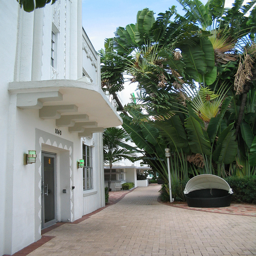
There is a white building and large green plants are beside it
a clean white buiding in a  down town sector
A tall white building sitting across from a forest.
A vacant brick street next to a building.
a empty pathway that is next to a building